Rama

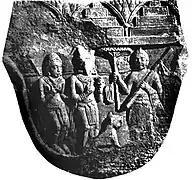
Scene from Dasaratha Jataka, Bharhut, c. 200–300 CE

The "Ramayana" is a Sanskrit text, while "Ramacharitamanasa" retells the "Ramayana" in Awadhi, commonly understood in northern India by speakers of the several Hindi languages. "Ramacharitamanasa" was composed in the 16th century by Tulsidas. The popular text is notable for synthesising the epic story in a Bhakti movement framework, wherein the original legends and ideas morph in an expression of spiritual bhakti (devotional love) for a personal god.